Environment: real
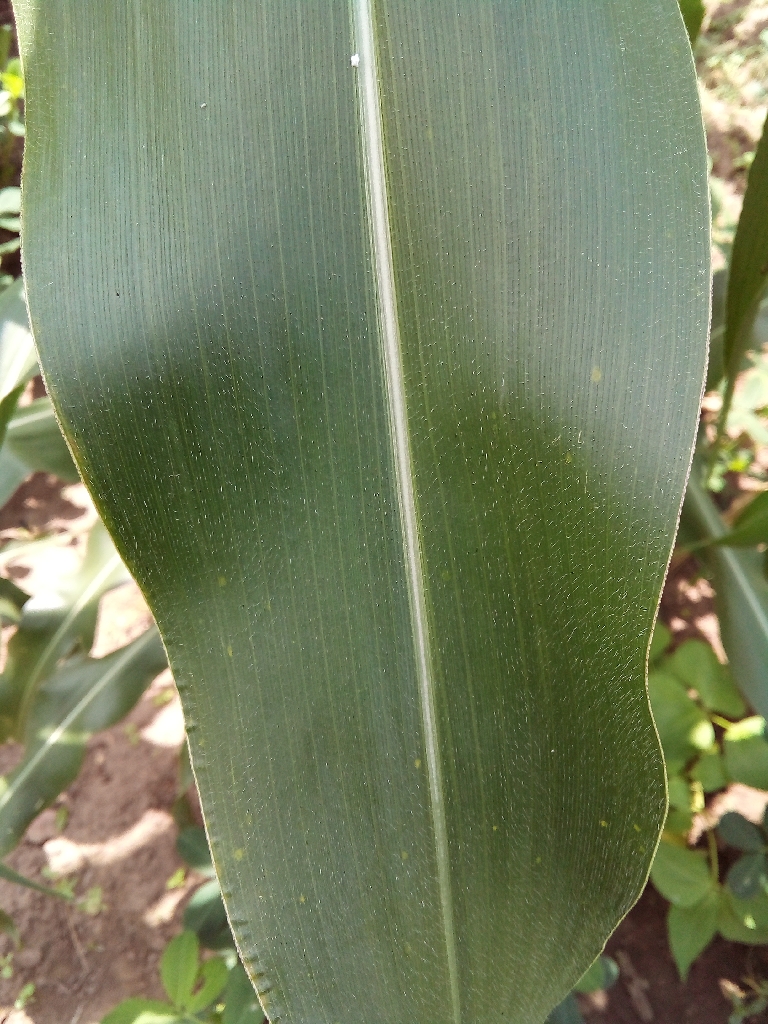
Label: healthy